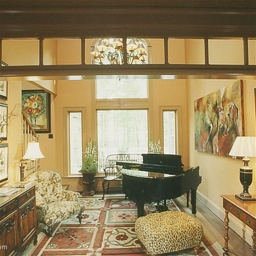
Room type: livingroom